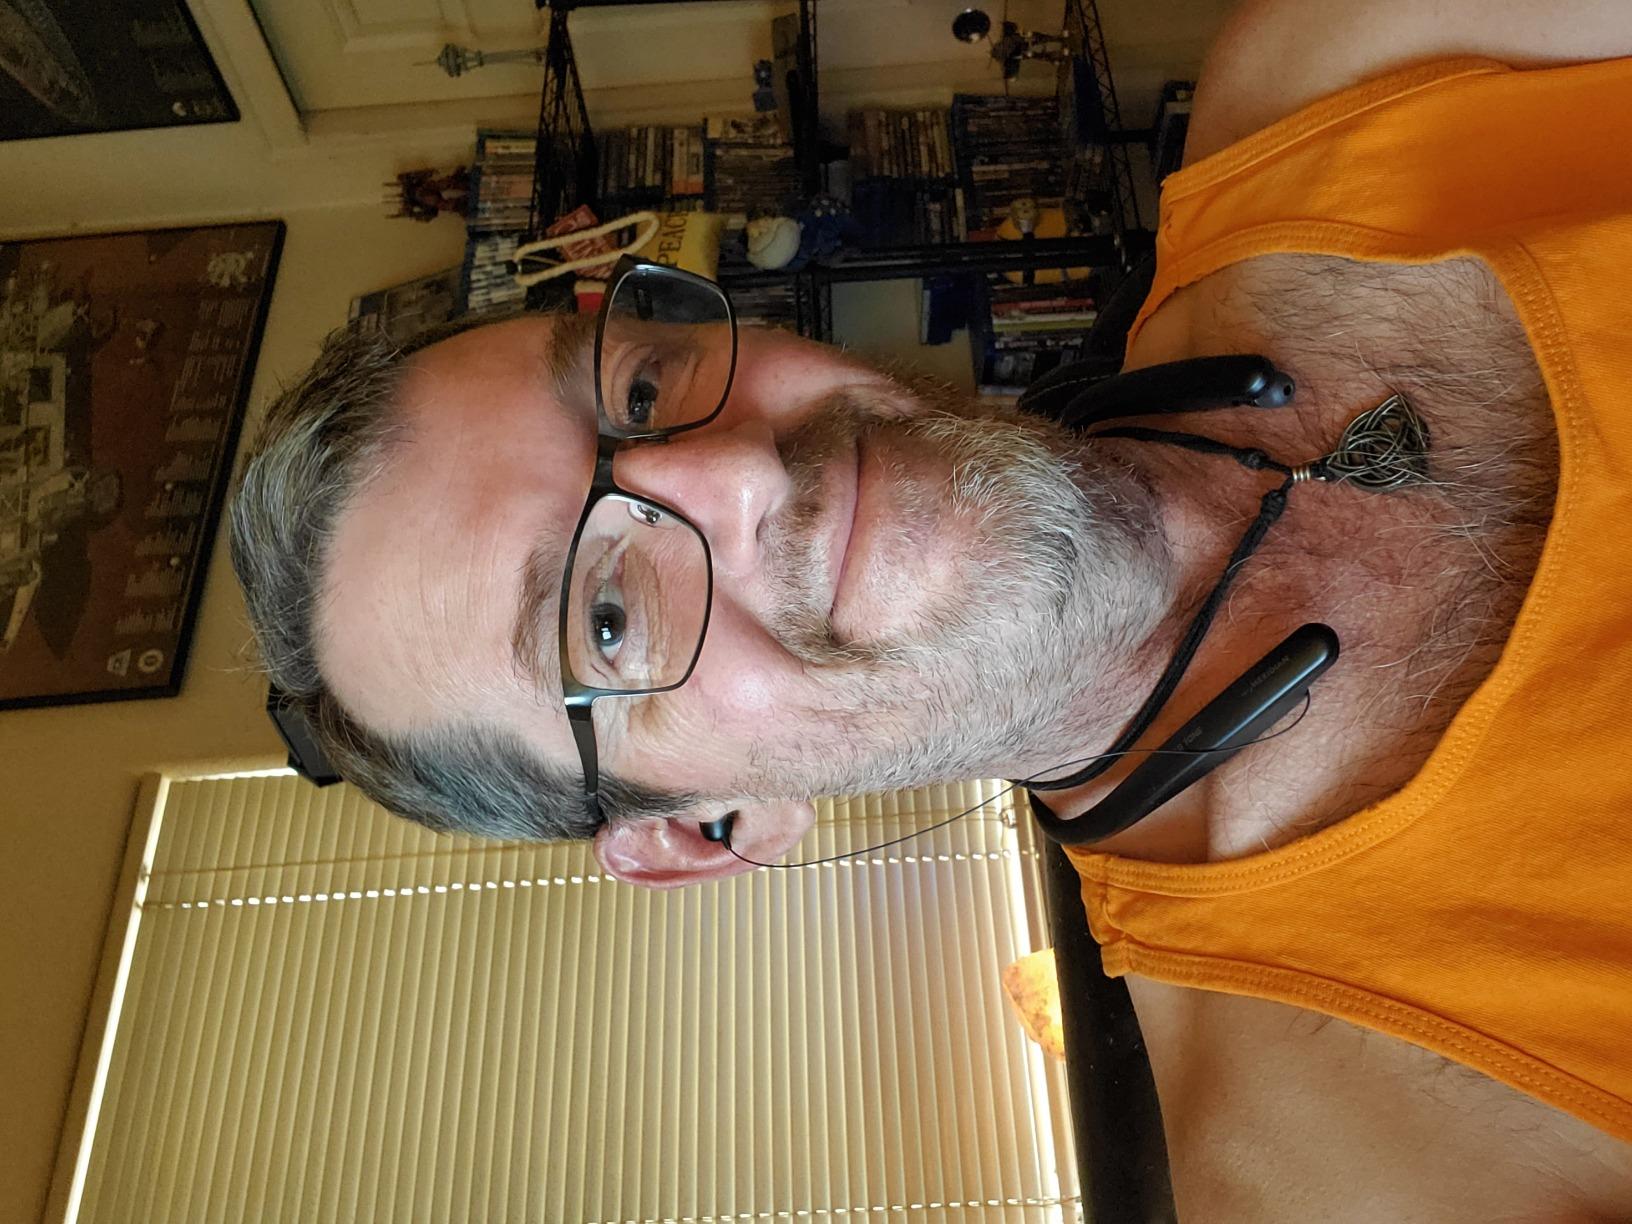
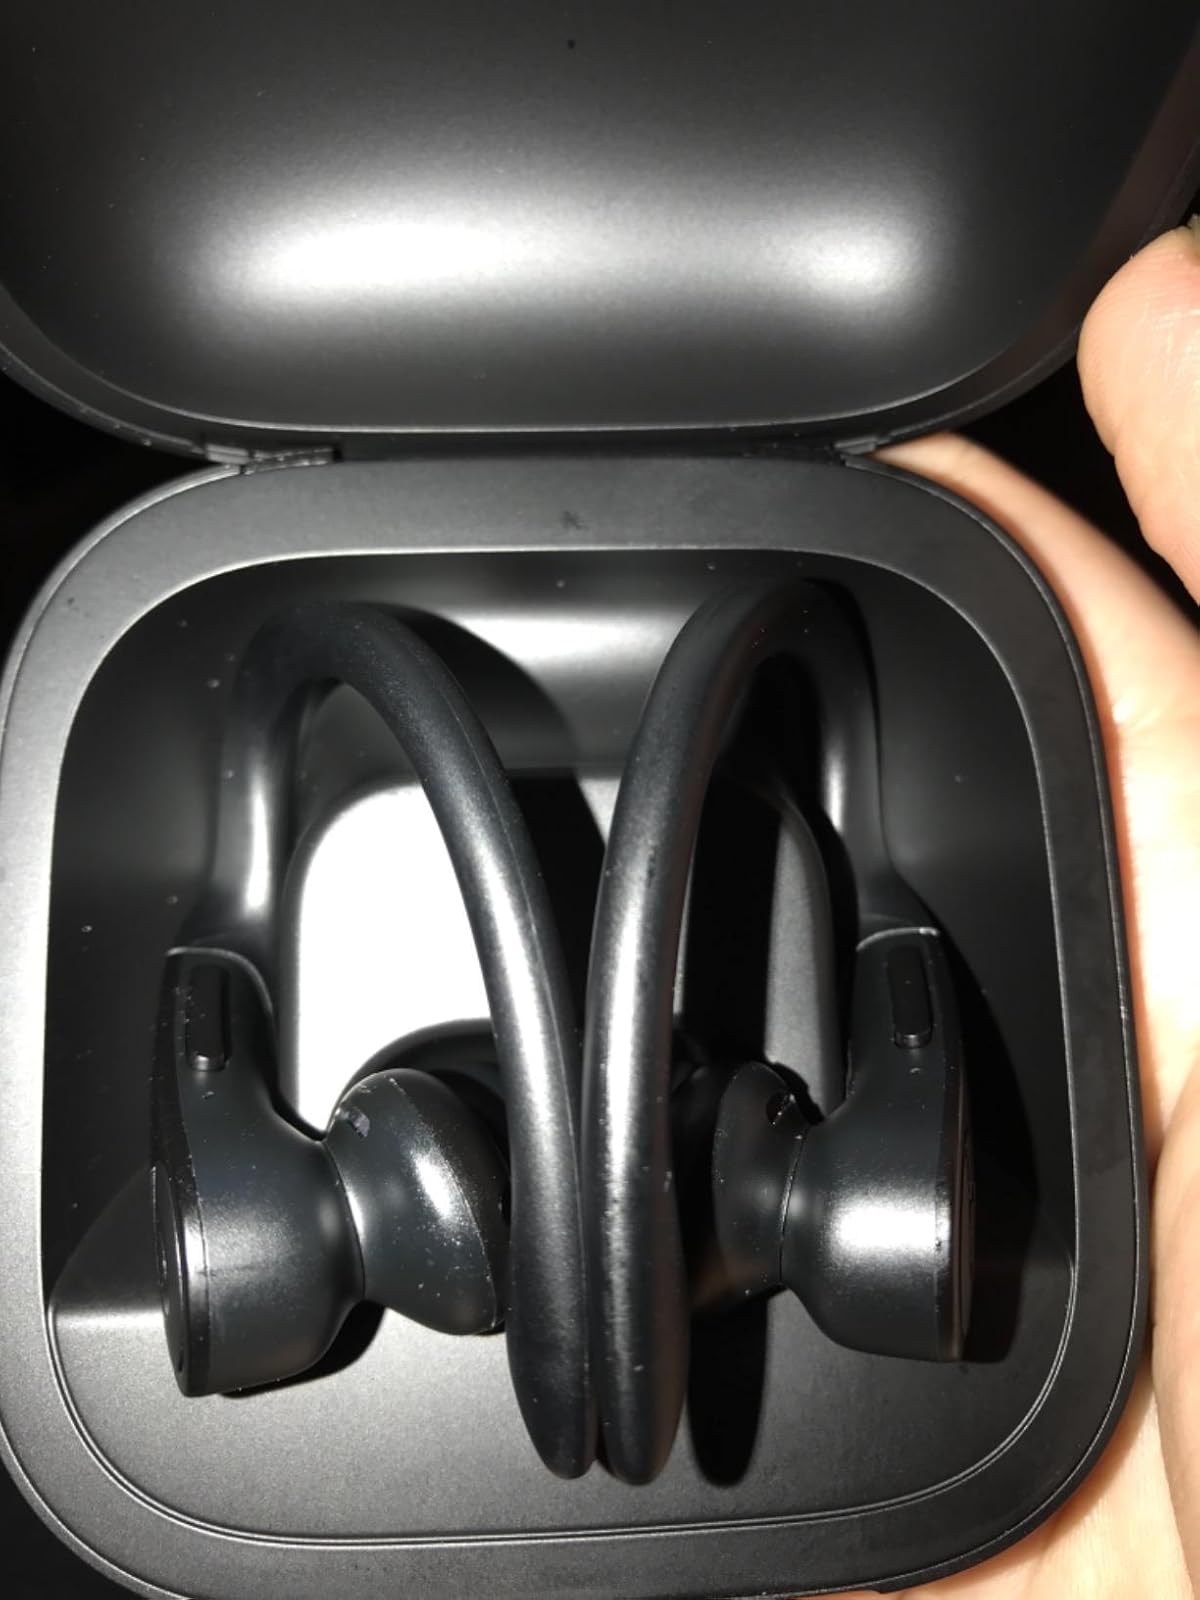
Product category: earbuds
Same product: no